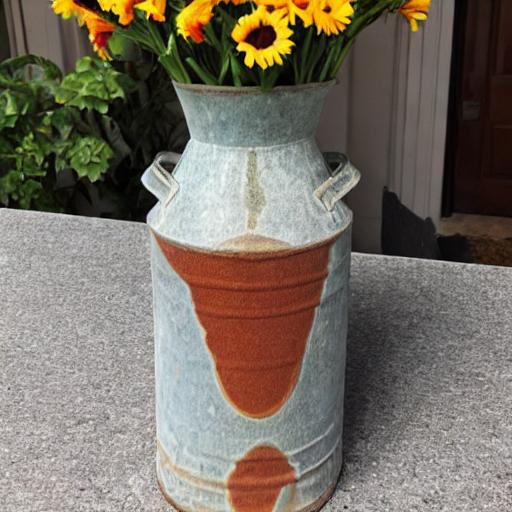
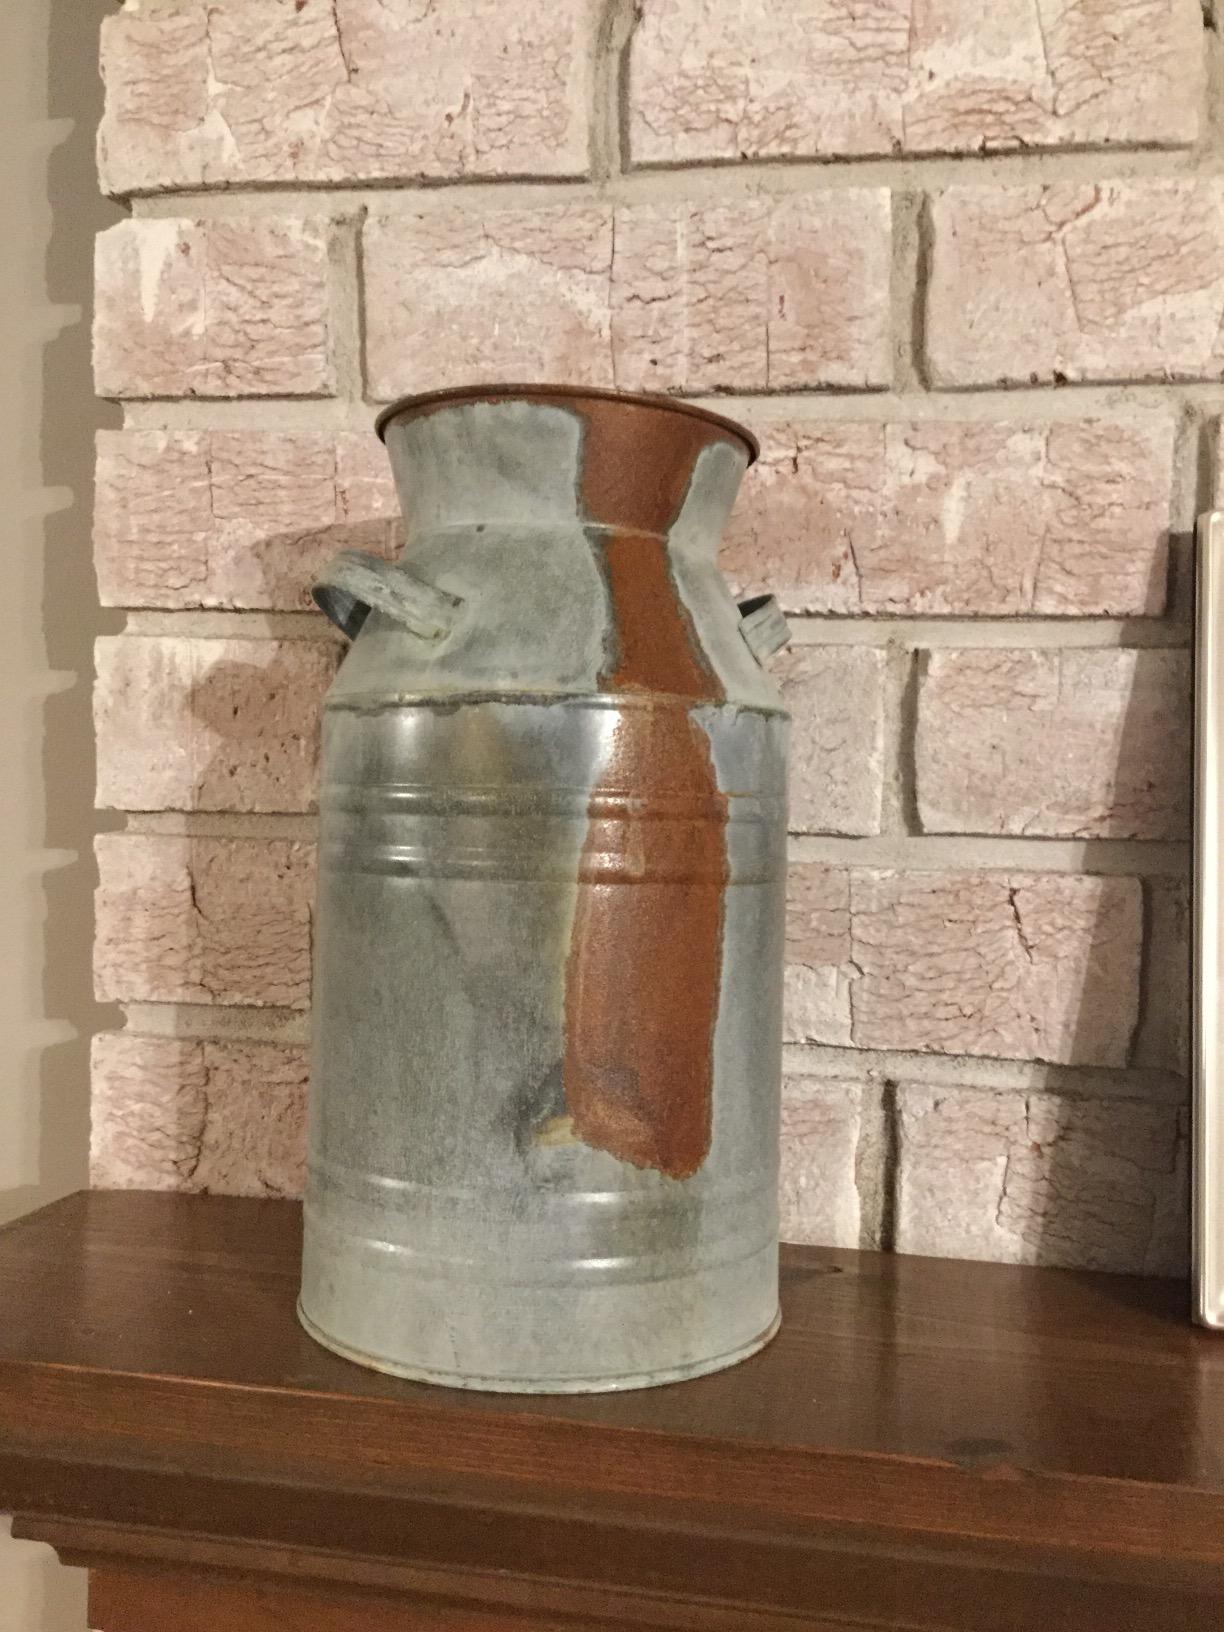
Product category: vase
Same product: no